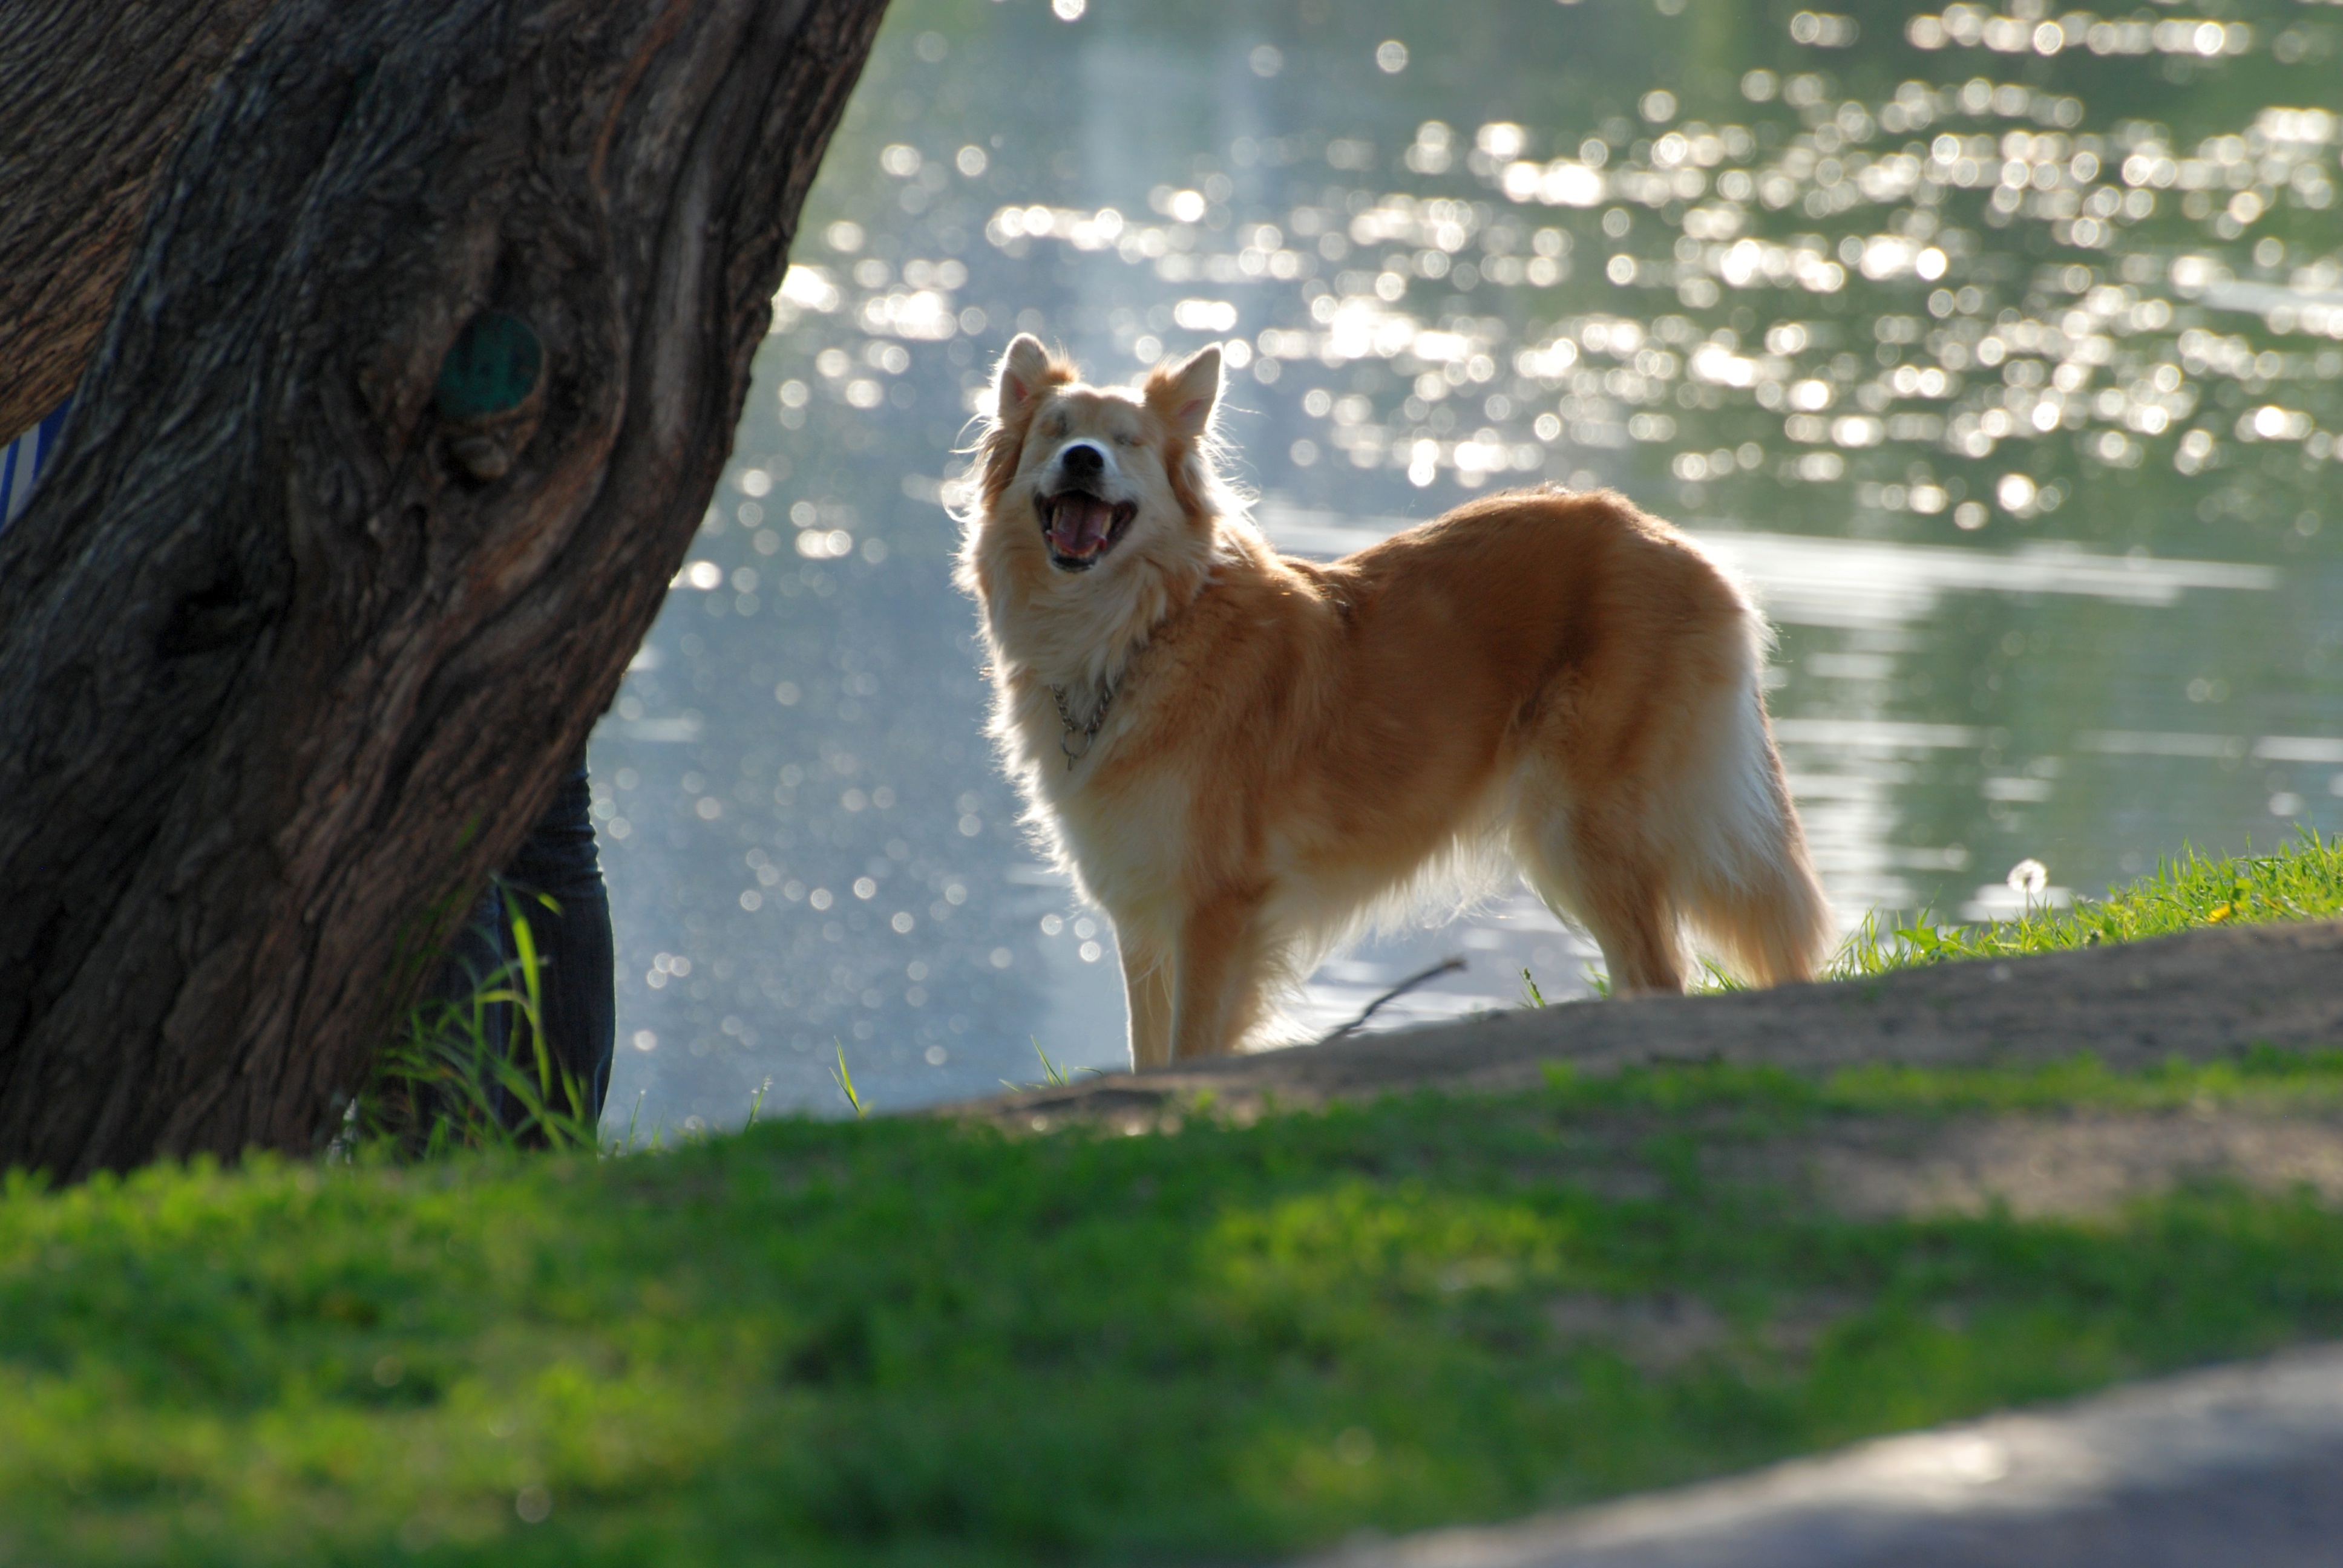
nature, dog, wildlife, zoo, pet, mammal, nikon, fauna, pets, dogs, animals, vertebrate, moscow, nikkor, russia, d80, 70300mm, moskau, nikond80, moscou, 70300mmf4556gvr, solntsevo, solncevo, straydogs, streetdogs, dog like mammal, dog breed group